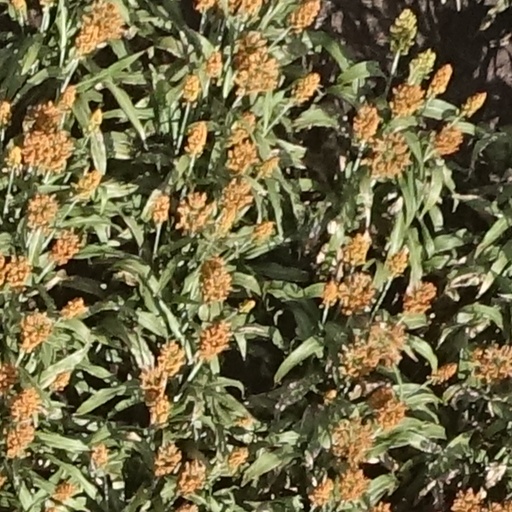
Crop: sorghum